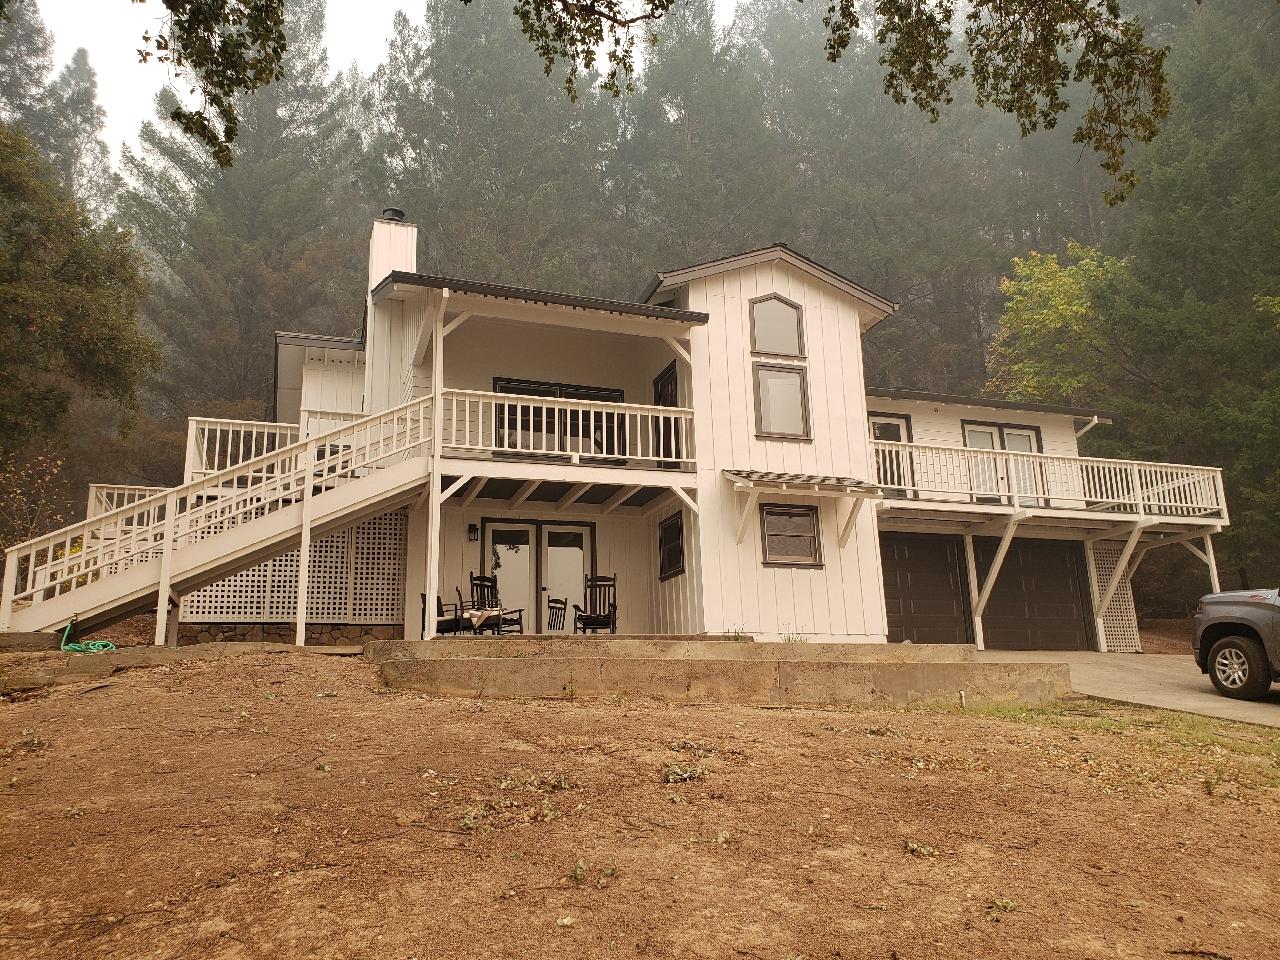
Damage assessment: no_damage